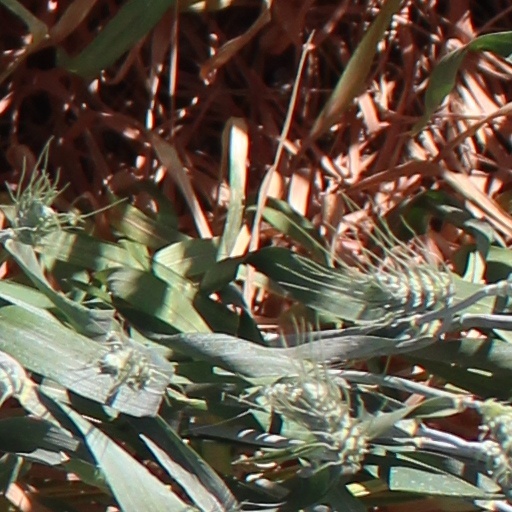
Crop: wheat